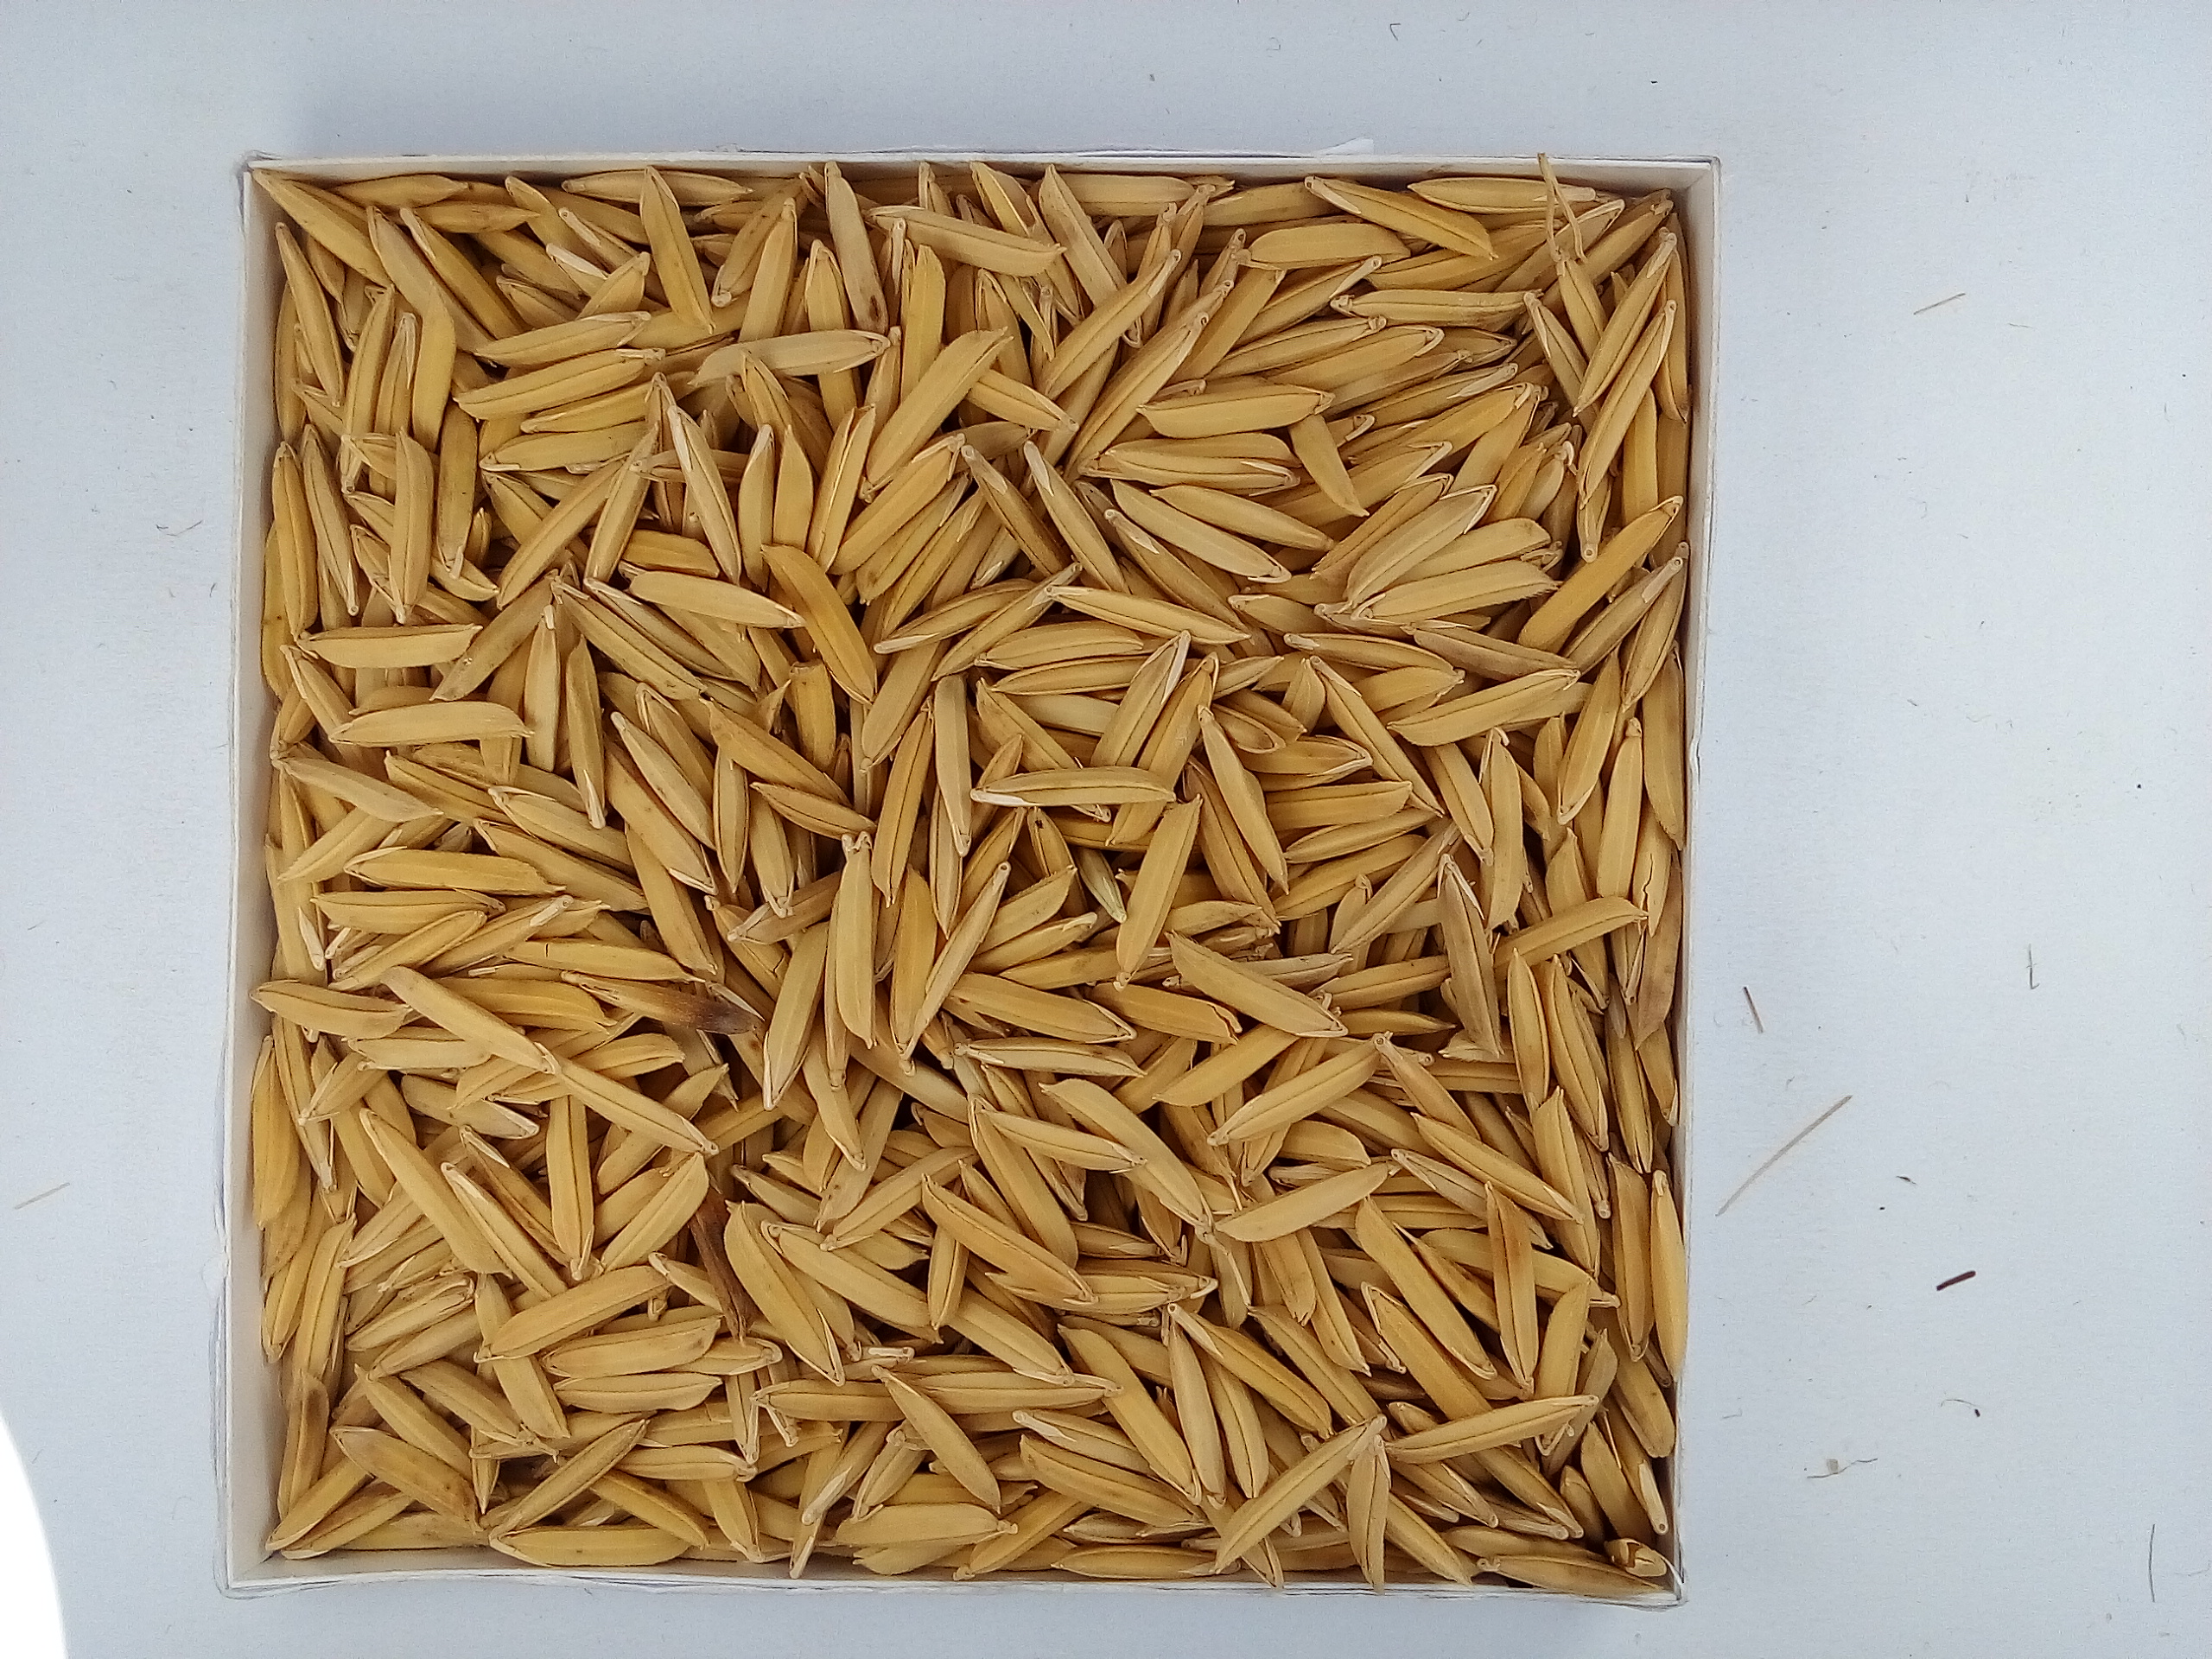
Rice seed variety: Unknown